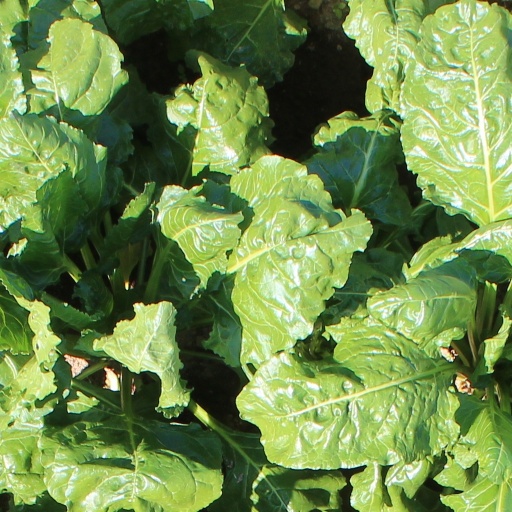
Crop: sugar beet